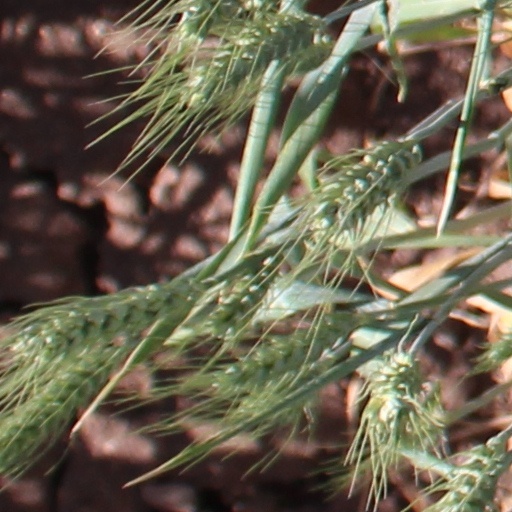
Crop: wheat